Guardian (Marvel Comics)

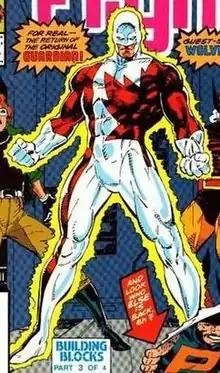
Guardian as depicted in "Alpha Flight" #89 (October 1990). Art by Jim Lee.

Guardian (James Hudson; also known as Weapon Alpha or Vindicator) is a fictional superhero appearing in American comic books published by Marvel Comics. Created by John Byrne, the character made his first appearance in "The Uncanny X-Men" #109 (February 1978) which was co-plotted by Byrne and his long-time collaborator Chris Claremont.